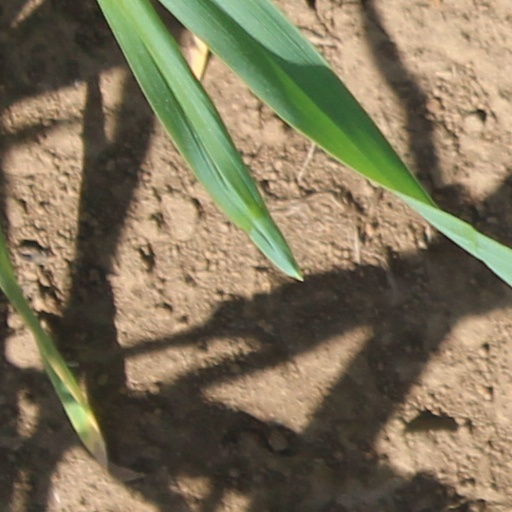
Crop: wheat